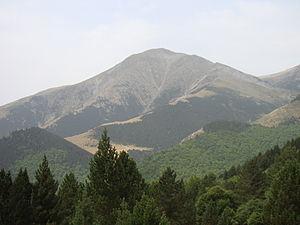
Vue du Costabonne depuis le Coll Baix
Le pic de Costabonne ou pic du Costabonne est un sommet pyrénéen situé sur la frontière entre l'Espagne et la France, entre Prats-de-Mollo-la-Preste et Setcases. Il sépare les vallées du Tech et du Ter. Son sommet, situé à 2 467 mètres d'altitude, comporte une borne géodésique.
La réserve naturelle nationale de Prats-de-Mollo-la-Preste est une réserve naturelle nationale des Pyrénées. Créée en 1986, elle occupe 2 186 ha dans le Massif du Canigou.